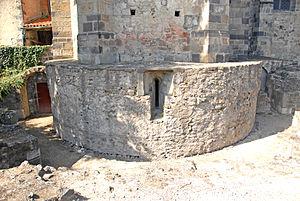
Crypte préromane de l'abbaye de Mozac vue de l'extérieur
Calmin est un comte d'Auvergne puis duc d'Aquitaine et le fondateur mythique au VIᵉ ou VIIᵉ siècle des abbayes de Mozac, Laguenne près de Tulle et du Monastier-Saint-Chaffre, en France.